Hot to Trot

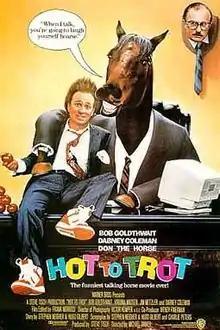
Theatrical release poster

Hot to Trot is a 1988 American comedy film directed by Michael Dinner, written by Hugo Gilbert, Stephen Neigher, Charlie Peters and Andy Breckman and stars Bobcat Goldthwait (credited as Bob Goldthwait), Virginia Madsen, Jim Metzler, Dabney Coleman and the voice of John Candy. It follows an investment broker who teams up with a talking horse who helps him make smart investment tips.